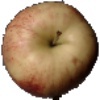
Label: red_apple